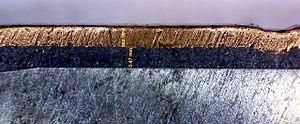
GP 11 Balle perforante (détail vu en coupe)
La munition Gewehrpatronen Ordonnanz 1911 ou Cartouche 11 pour fusil est une cartouche militaire développée uniquement pour l'armée suisse, on ne trouve ce type de calibre qu'en Suisse. Déclarée d'ordonnance en 1911 et introduite dès 1912 avec le fusil suisse d'infanterie 1911 elle sera remplacée par la GP90 avec l'introduction du fusil d'assaut 90. La production militaire de la GP11 cessera en 1994 avec le lot nᵒ 349-94, elle reste toutefois produite par plusieurs fabricants au niveau civil. Les cartouches et leurs composants furent produits dans les fabriques de munitions de Thoune, d'Altdorf et de Dornach. La fabrique fédérale de munitions fut construite à Thoune en 1861 et agrandie en 1867 sous la dénomination « Eidgenossisches Feuerwerker-Laboratorium » et transformé en 1874 en « Eidgenössische Munitions-Fabrik ». La fabrique d'Altdorf ne sera construite qu'en 1938.